Loughinisland

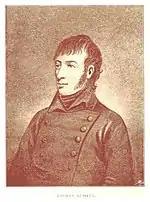
Thomas Russell, by RR Madden (1888)

Loughinisland Churches are a group of three ancient ruined churches in a cemetery on the island in Loughinisland Lake, reached by a causeway.